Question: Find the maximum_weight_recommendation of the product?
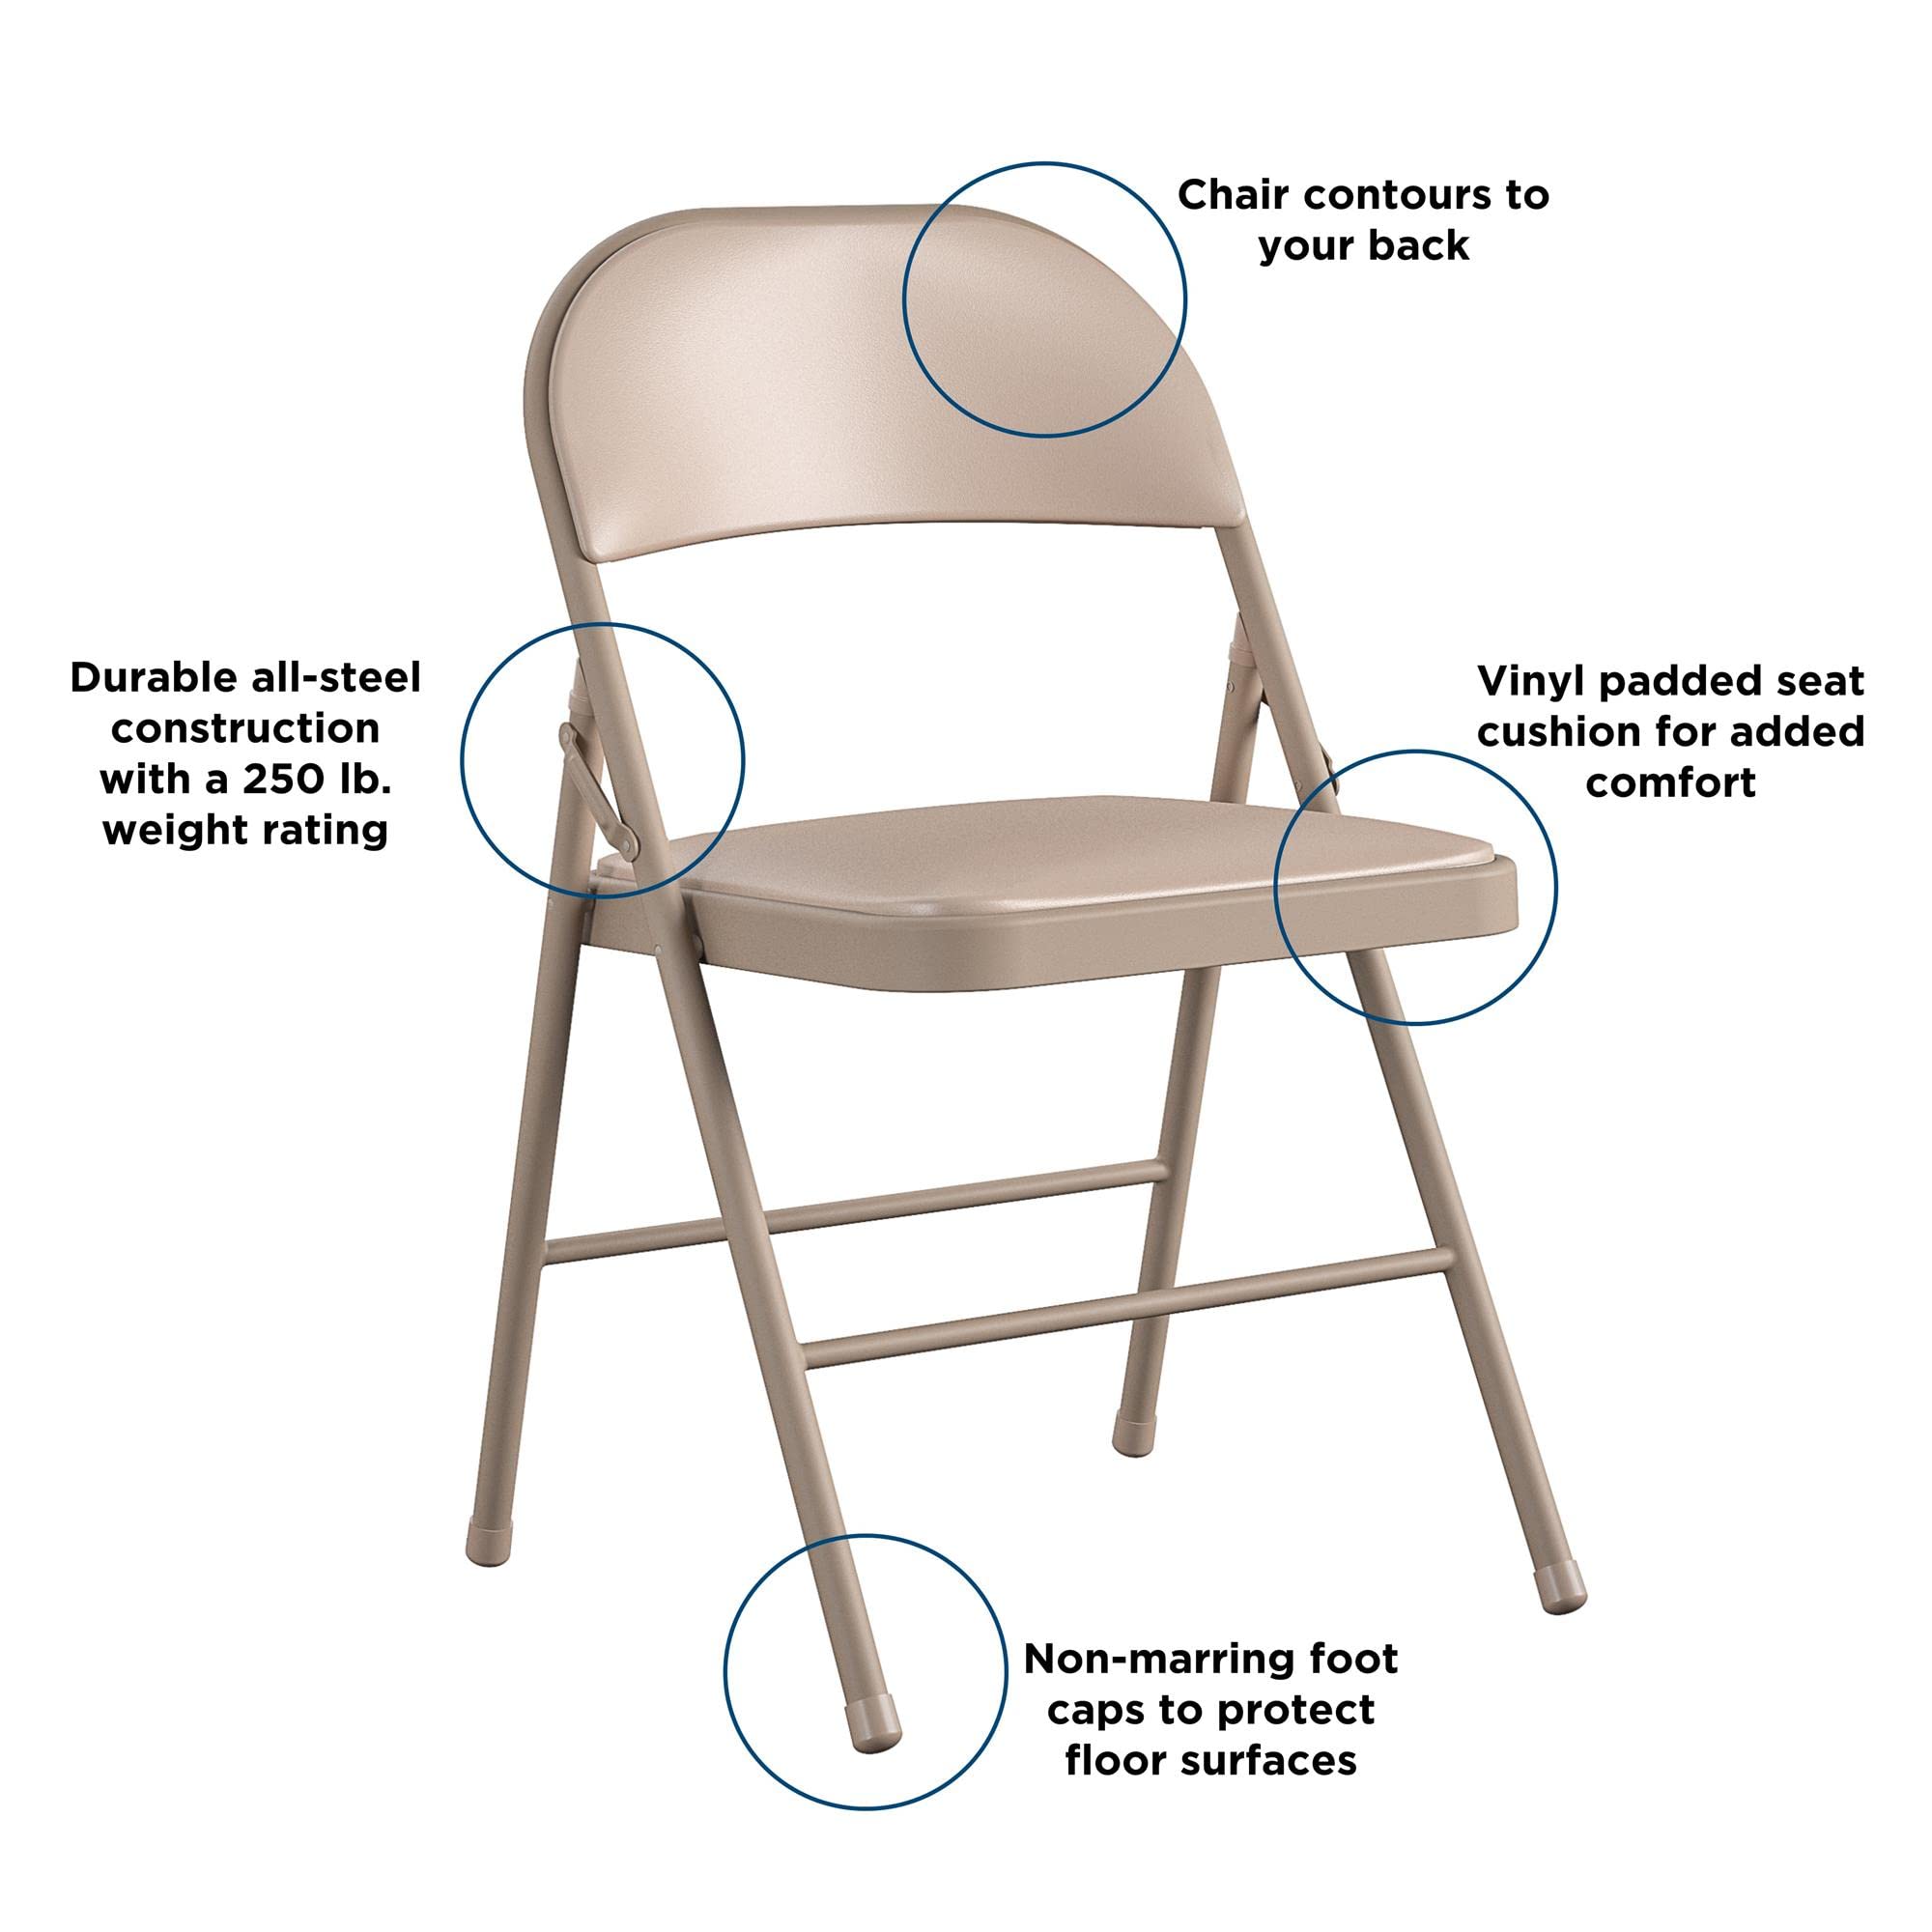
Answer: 250 pound